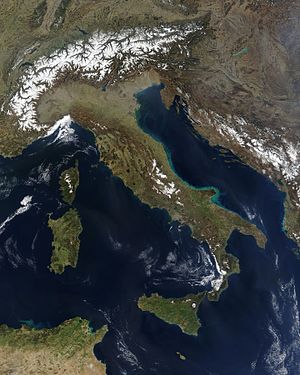
Apenniniske halvø
Satellitfoto, marts 2003
Apenniniske halvø, eller den italienske halvø, er en støvleformet halvø som ligger i Middelhavet og udgør størstedelen af Italien. På halvøen ligger også de selvstændige stater Vatikanstaten og San Marino.